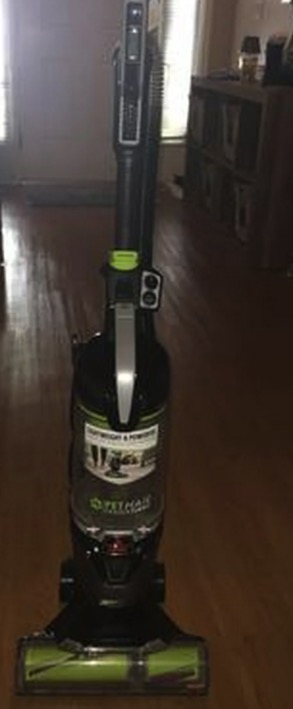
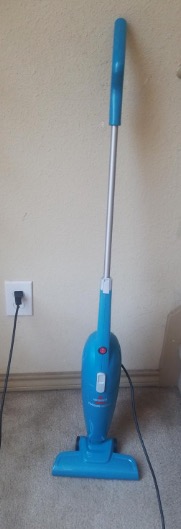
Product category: items_vacuum
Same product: no